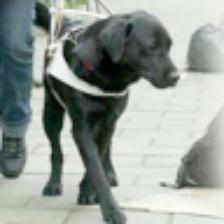
Label: NonHuman